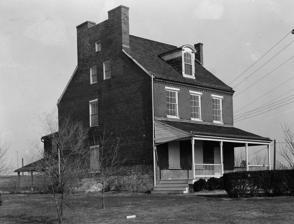
Building: Glebe House (New Castle, Delaware)
Country: United States of America
Year built: 1823
Historic house in Delaware, United States United States historic place Glebe House U.S. National Register of Historic Places Glebe House, HABS Photo, November 1936 Show map of Delaware Show map of the United States Location 350 Glebe Ln., New Castle, Delaware Coordinates 39°40′07″N 75°33′31″W / 39.668745°N 75.558687°W / 39.668745; -75.558687 Area 1 acre (0.40 ha) Built c. 1821 ( 1821 ) NRHP reference No. 73000521 Added to NRHP April 3, 1973 Glebe House is a historic house located at New Castle , New Castle County, Delaware . It was built between 1821 and 1823 as the glebe house of the rector of Immanuel Church. The house consists of three sections, all brick: a 2 + 1 ⁄ 2 -story plus attic, three bay section; a lower middle section of three bays with a shed roof; and a north section comprising the original kitchen. It was added to the National Register of Historic Places in 1973. References